1923 FA Cup final

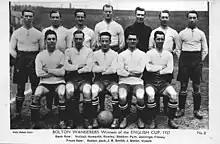
Bolton Wanderers featured as "Winners of the English Cup 1923" in weekly journal "The Sketch"

Both teams employed the 2-3-5 formation typical of the era: two full-backs, three half-backs, comprising one centre-half and two wing-halves, and five forwards, comprising two outside-forwards, two inside-forwards and a centre-forward. West Ham's game plan initially centred on the two fast-moving outside-forwards Dick Richards and Ruffell, but Bolton set out from the start to keep the two players contained, rushing at them whenever they got the ball.